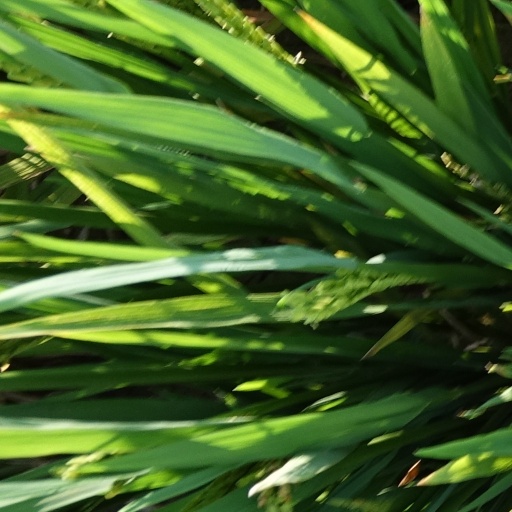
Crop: rice